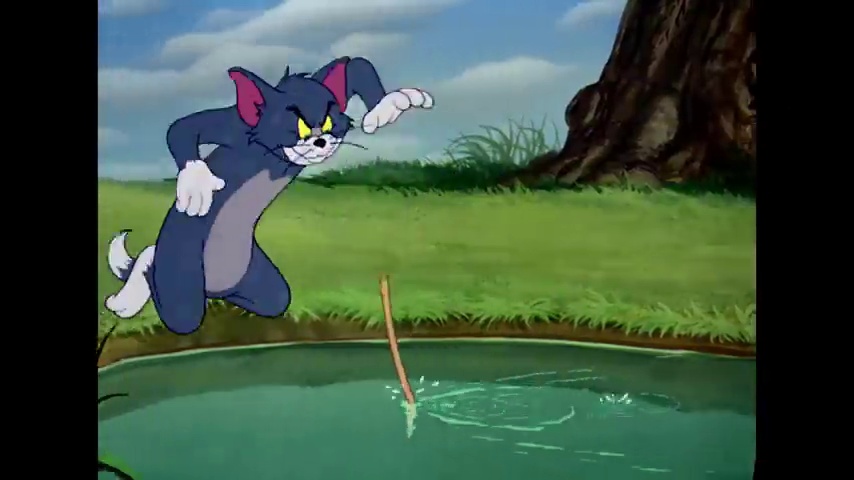
Portrait style: Cartoon Portrait